Cedarcliff Gatehouse

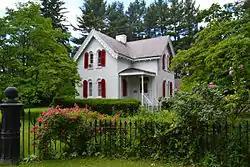
The gatehouse in June 2013.

Cedarcliff Gatehouse is a historic gatehouse located in Poughkeepsie, in Dutchess County, New York. It was likely designed by architect George E. Woodward and built about 1862 for Lindley M. Ferris. It is a -story, cruciform plan brick cottage in the Gothic Revival style. It features deep eaves with extended rafters and bargeboards with scroll-sawn overlay. The property includes a period cast iron gateway and fence.